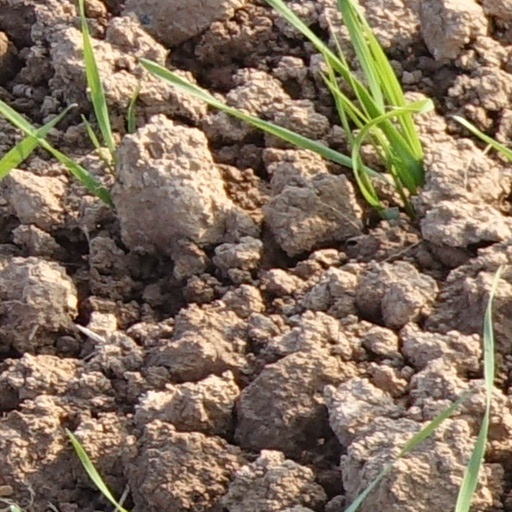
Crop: wheat